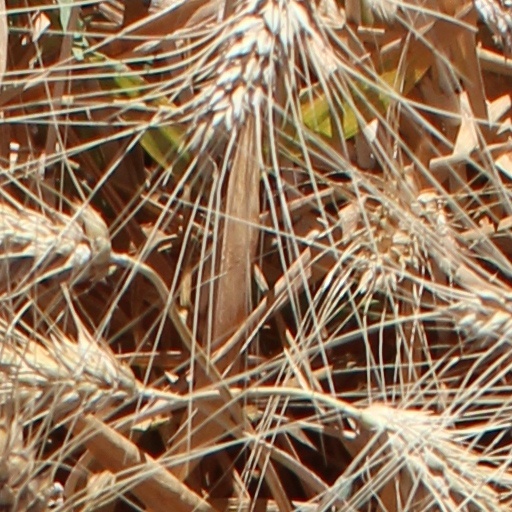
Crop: wheat